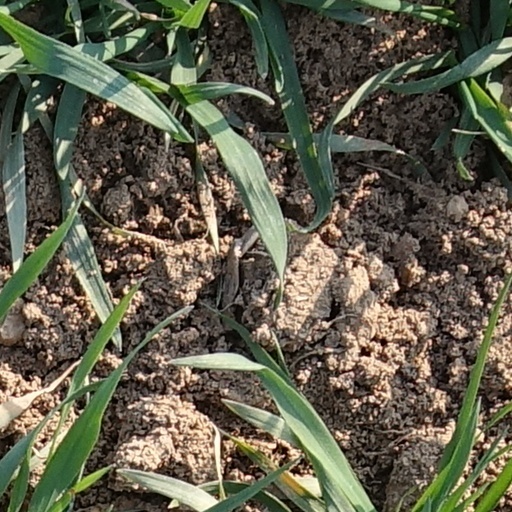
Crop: wheat